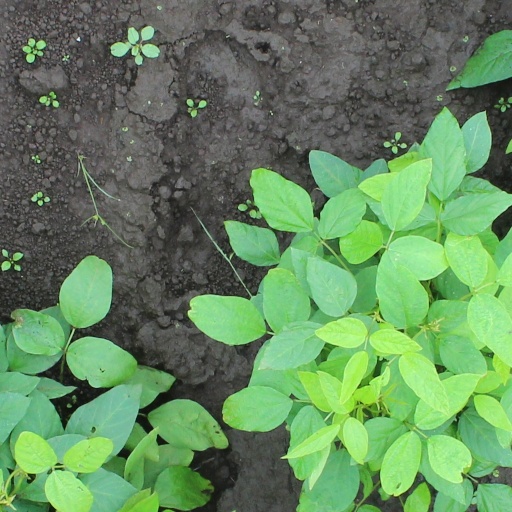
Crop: soybean